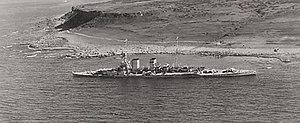
La classe Hawkins est une classe de quatre croiseurs lourds construits pour la Royal Navy vers la fin de la Première Guerre mondiale. Cinq sont initialement prévus, mais l'un d'entre eux, le HMS Vindictive est finalement converti en porte-avions durant sa construction, et les quatre autres sont terminés vers la fin de la guerre. L'un des croiseurs s'échoue au large du Canada peu après et les trois derniers participent à la Seconde Guerre mondiale.
Le HMS Raleigh est un croiseur lourd de classe Hawkins construit pour la Royal Navy à la fin de la Première Guerre mondiale.